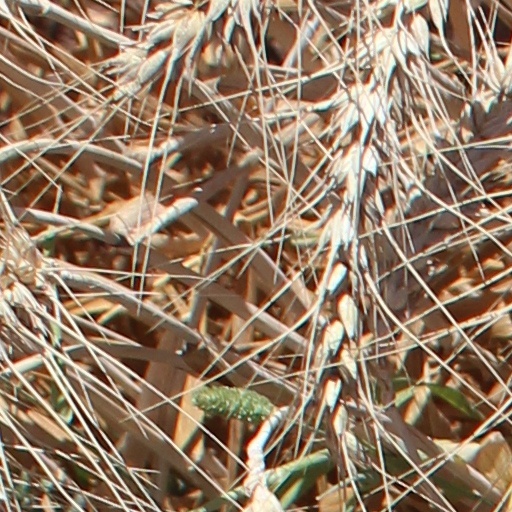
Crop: wheat